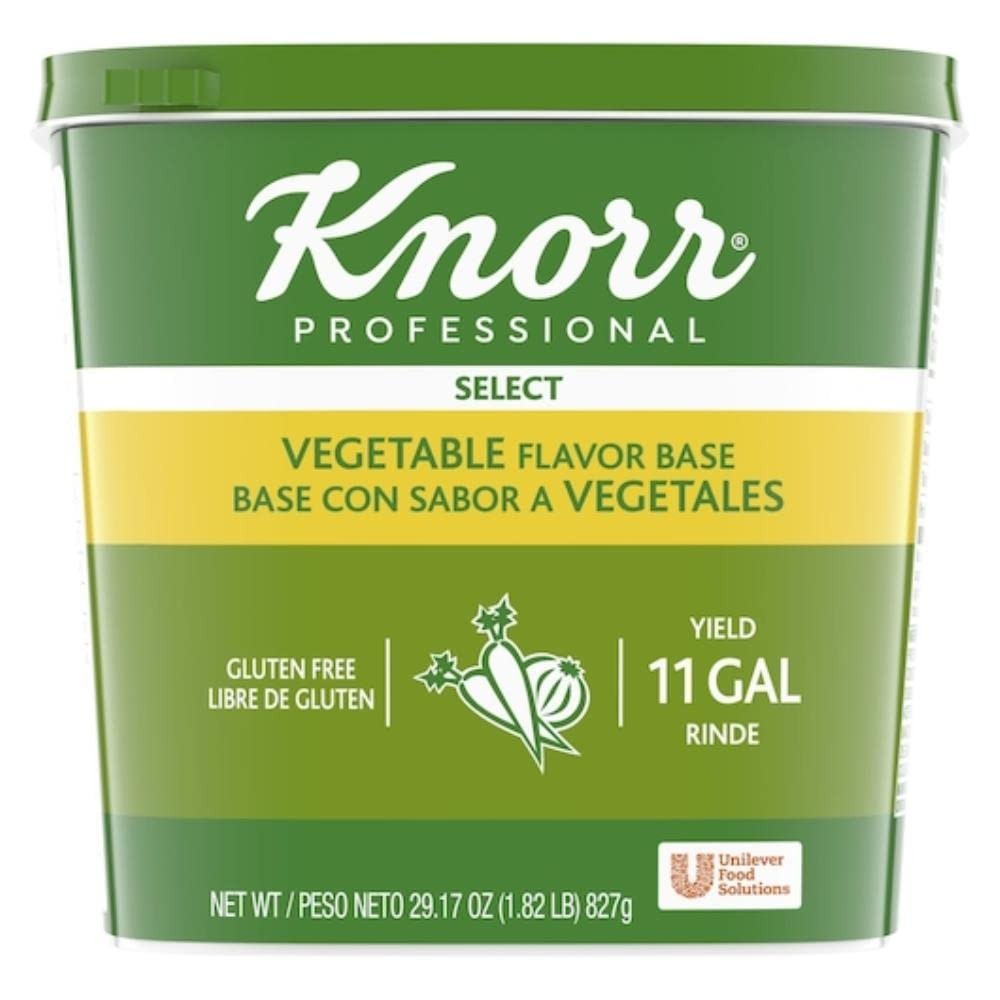
Item Name: Knorr Select Soup Base, Vegetable, 1.82 lbs (1 container)
Value: 29.17
Unit: Ounce

Price: 24.93